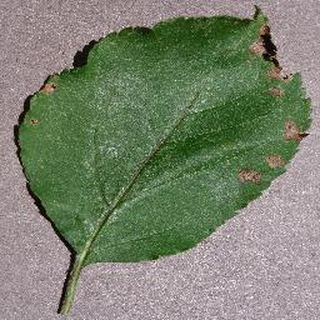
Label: apple_black_rot